Lodger (album)

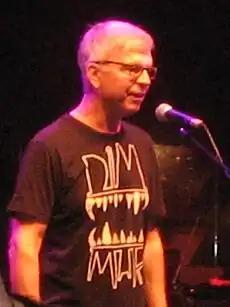
"Lodger" was remixed in 2017 by co-producer Tony Visconti "(pictured in 2007)", who was unsatisfied with the original mix.

RCA issued "Lodger" on 25 May 1979, with the catalogue number RCA BOW LP 1. Its release came almost two years after ""Heroes"", marking the longest gap between Bowie studio albums since his second self-titled album (1969). Buckley writes that within that time, new wave had begun to emerge and overtake punk rock as the dominant genre, highlighting the likes of Blondie and Kate Bush. He also notes that music videos and artists who were influenced by the music on "Low" and ""Heroes"", such as the Human League, Devo and Gary Numan, had begun to gain popularity.